Sells Park

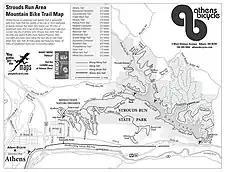

Sells Park is part of The Athens Trail Network, a network of multi-use trails originating from Sells Park itself maintained by community and university volunteers. Twelve interconnected trails branch out into the surrounding woodland, heading eastwards to eventually connect with the trails of Strouds Run State Park around its Dow Lake. While the trails are primarily designed for hiking, running, and biking, some sections are for solely pedestrians.